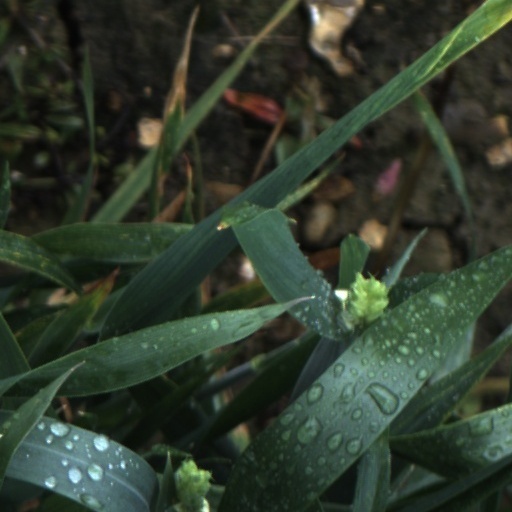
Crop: wheat